Georgia–United Kingdom relations

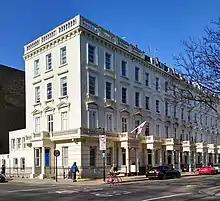
Embassy of Georgia at St George's Square, London

Following the restoration of Georgian independence in 1991, official diplomatic relations between Georgia and the UK were re-established in 1992, and a full UK embassy opened in Tbilisi three years later. In response to the Russo-Georgian War, the British government showed solidarity with Georgia, with the Foreign and Commonwealth Office releasing a statement calling for calm and Foreign Secretary David Miliband saying the following: "Russia has extended the fighting today well beyond South Ossetia, attacking the Georgian port of Poti, and the town of Gori, while Abkhaz forces have been shelling Georgian positions in the Upper Kodori valley. I deplore this." On 10 August 2008, pro-Georgian protesters protested in front of the Russian embassy in London. On 21-25 May 2006, Prime Minister Zurab Nogaideli visited the United Kingdom. In November 2015, former Prime Minister Tony Blair visited Georgia, being hosted by Prime Minister Irakli Garibashvili, who accompanied him to sights such as Mtatsminda Hill.